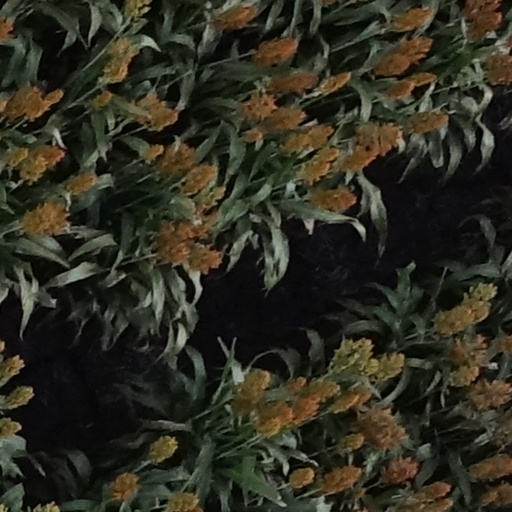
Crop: sorghum